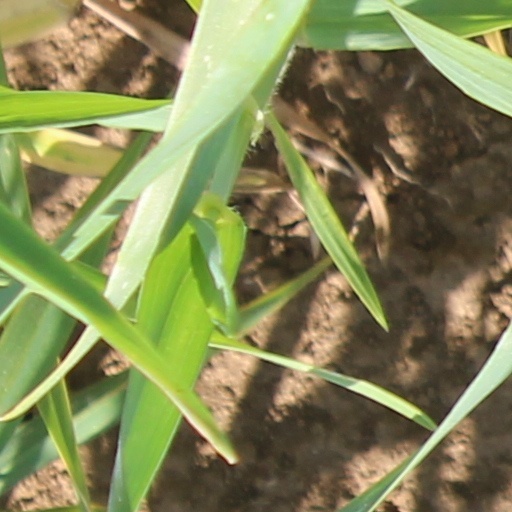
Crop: wheat